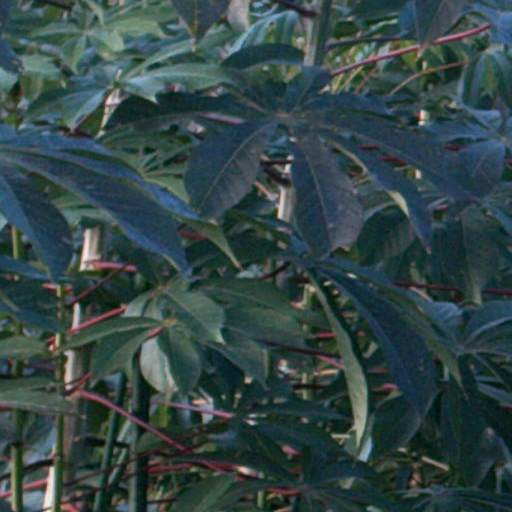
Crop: cassava